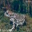
Label: frog